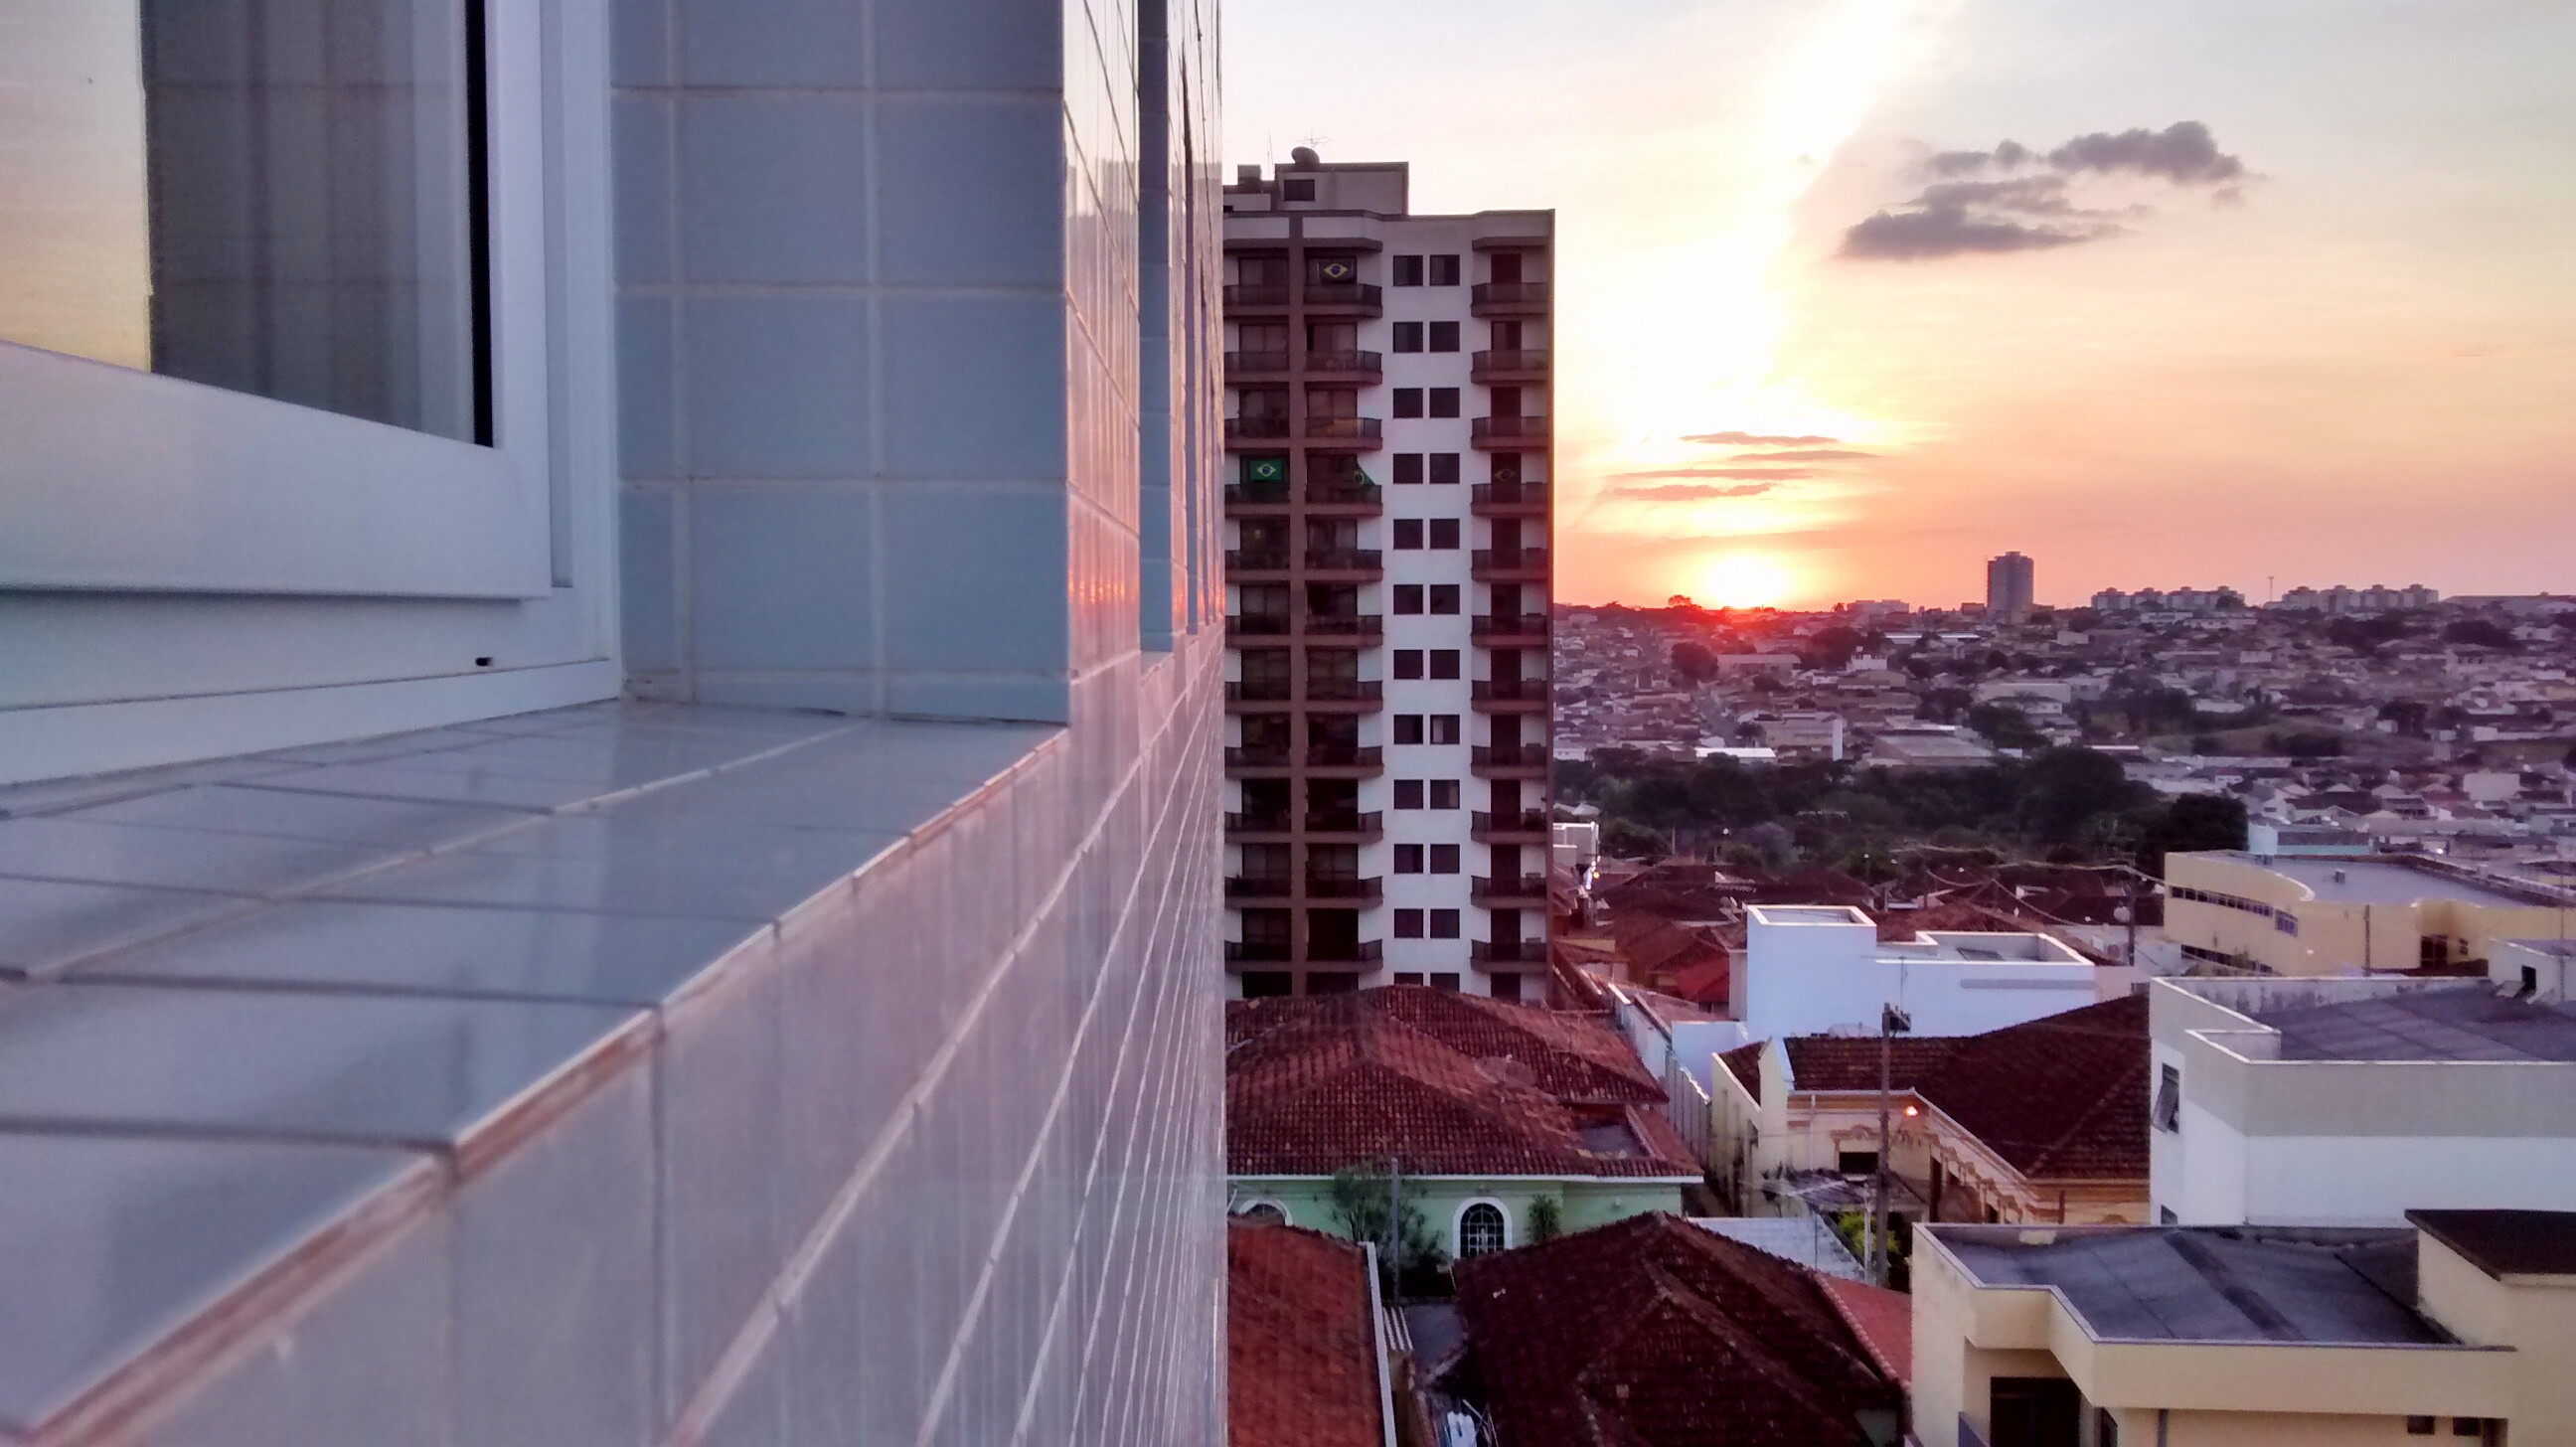
landscape, sky, sunshine, sunset, city, skyscraper, facade, buildings, brazil, frank, eventide, sunset city